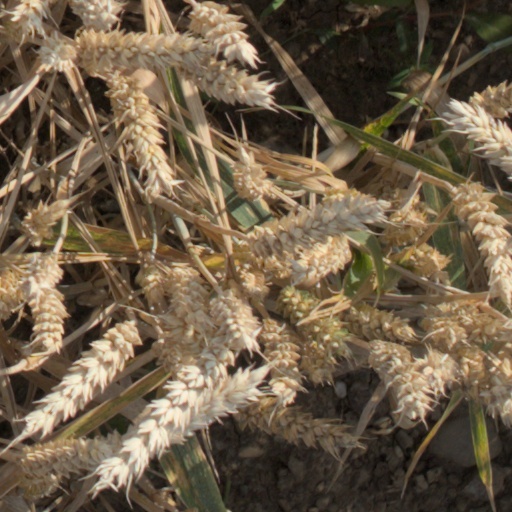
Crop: wheat